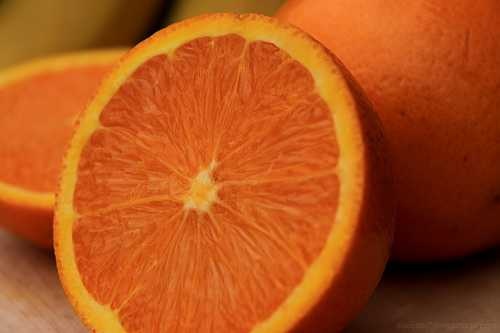
Label: Orange